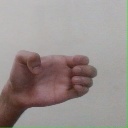
अक्षर: ख